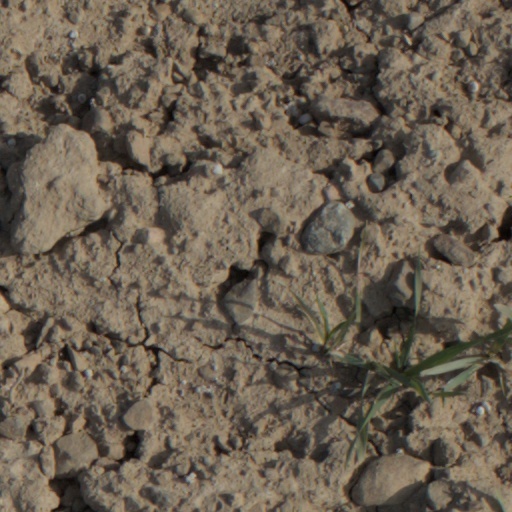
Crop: wheat